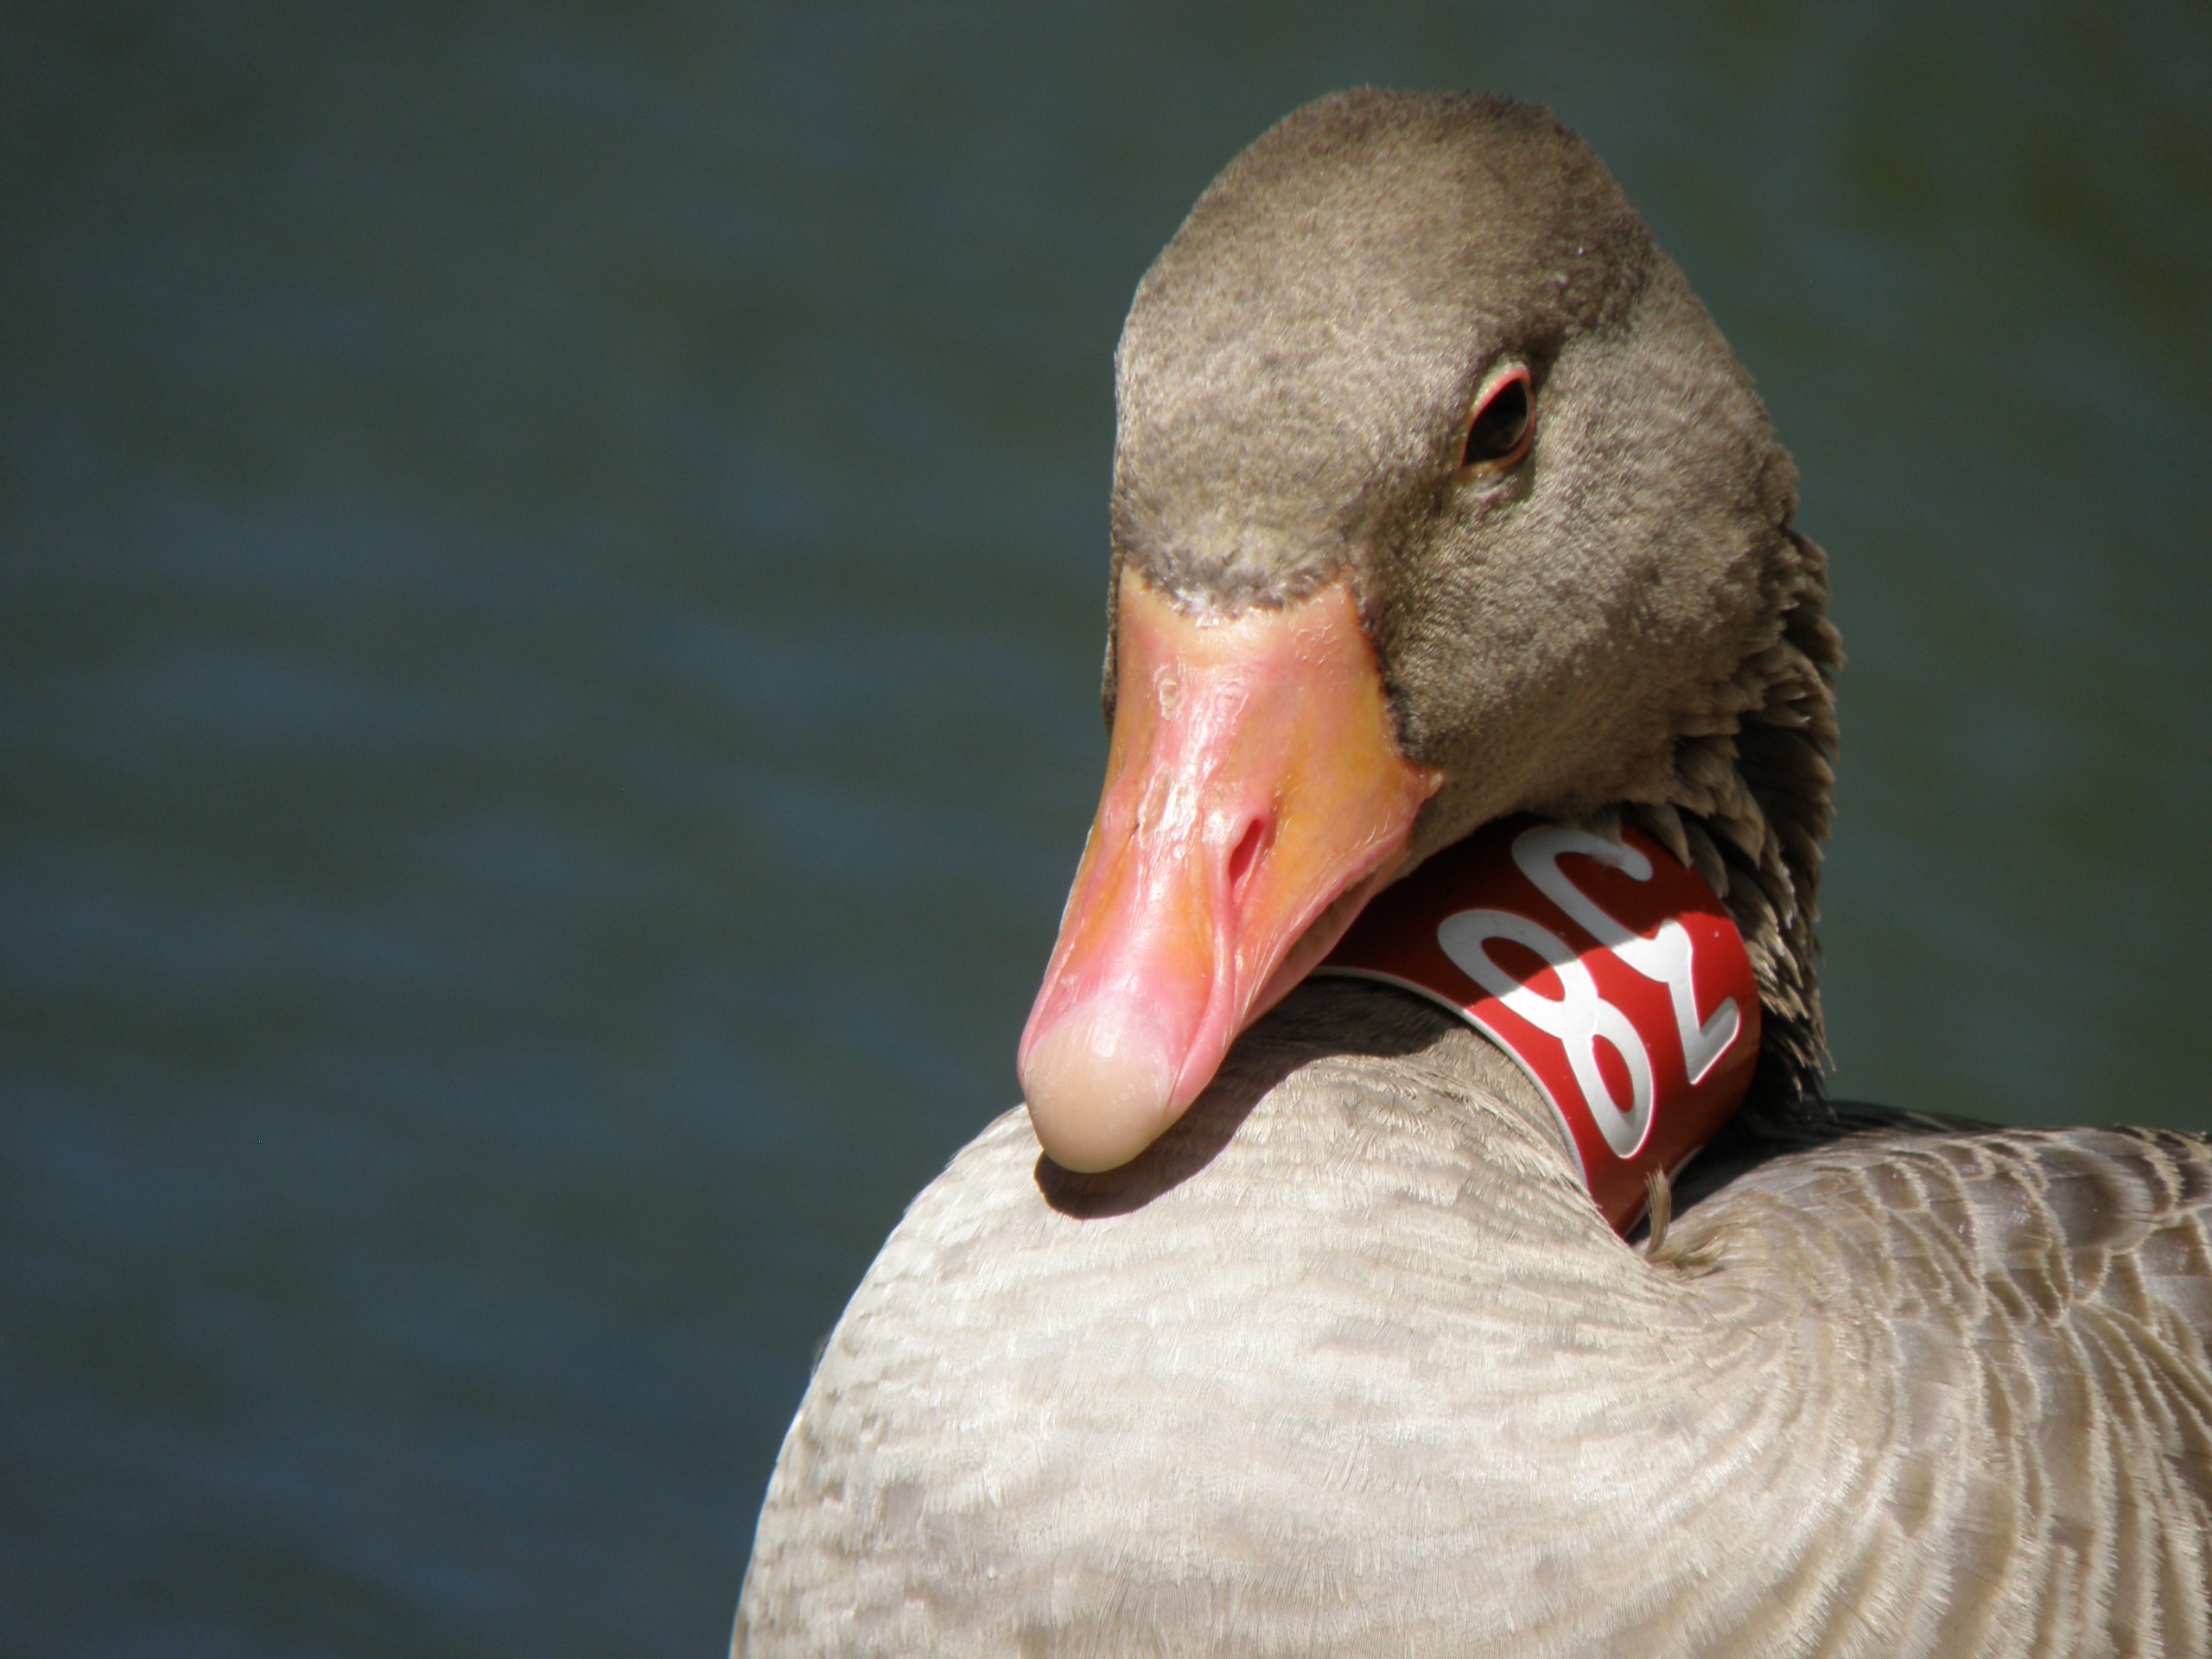
bird, wing, ring, beak, fauna, close up, duck, head, goose, vertebrate, detail, waterfowl, water bird, ducks geese and swans